Giant Eagle

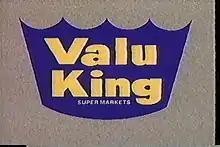
Valu King 1989

In December 2008, Giant Eagle opened the rebranded Valu King supermarket in Eastlake, Ohio. The Valu King name dates back to the 1980s. The rebranded Valu King operated stores in Eastlake, Ravenna, and Brooklyn in Ohio and Johnstown and Erie in Pennsylvania, with the most recent store opened in May 2012.